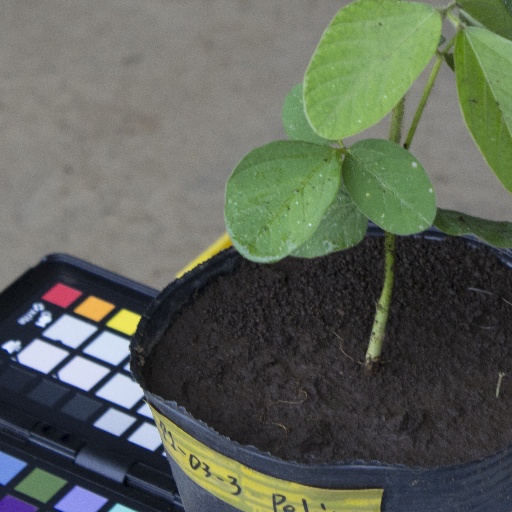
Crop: soybean